Fish and Fur Club

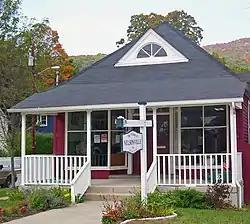
Front (south) elevation, 2007

The original Fish and Fur Club building is at Main (NY 301) and Pearl Streets in Nelsonville, New York, United States. It is now used as Nelsonville's village hall. In 1982 it was added to the National Register of Historic Places (NRHP).